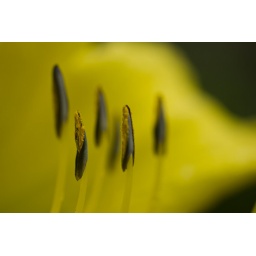
Yellow and black stamen in a yellow day lily in the garden adjacent to Theatre By The Sea in Matunuck RI